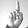
ASL letter: D